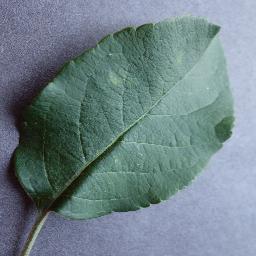
Label: Apple___healthy